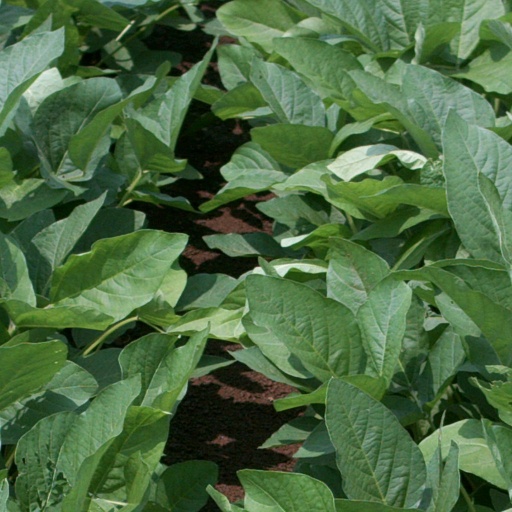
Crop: soybean